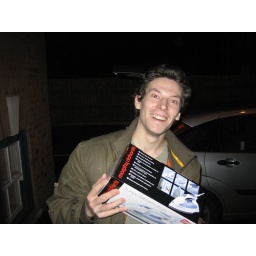
Hey max..... I come bearing gifts which I found in that silver car behind me.